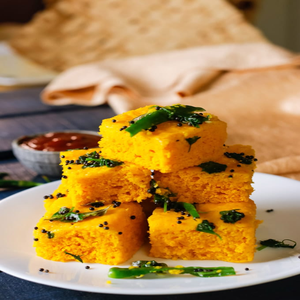
Dish: dhokla